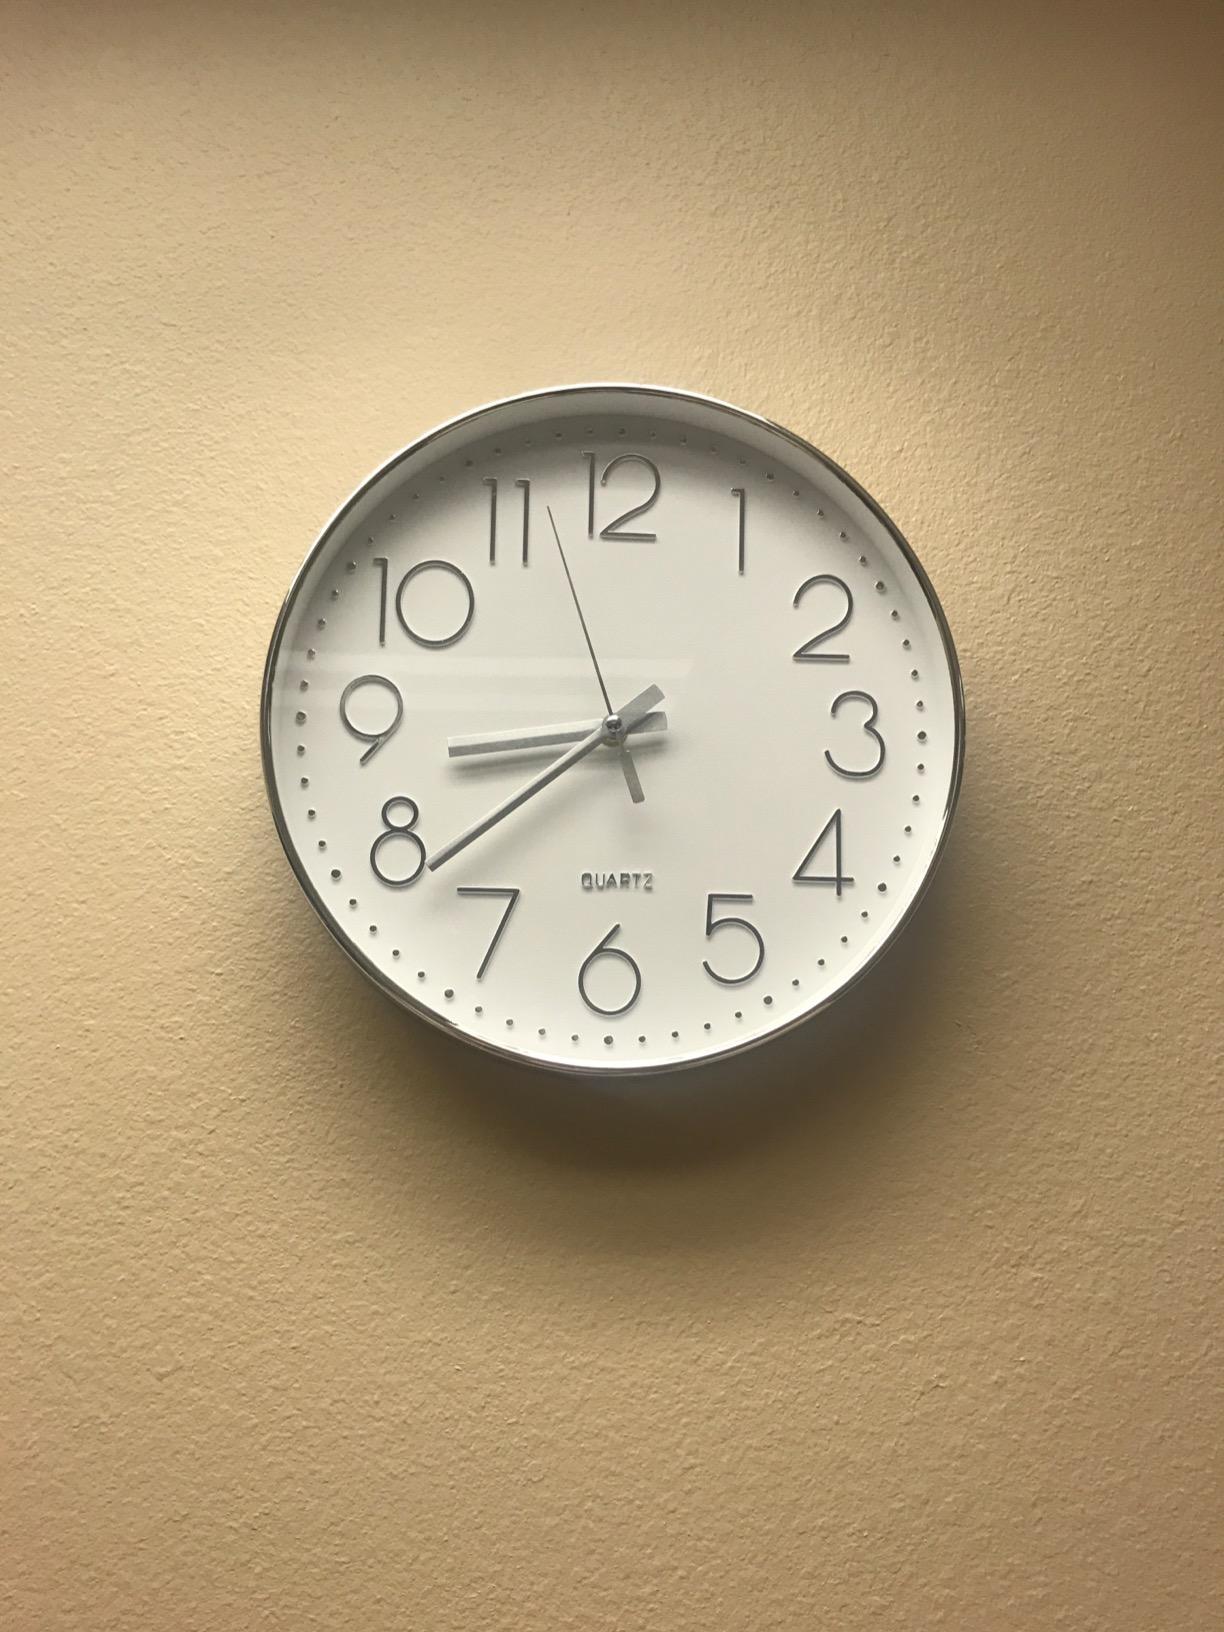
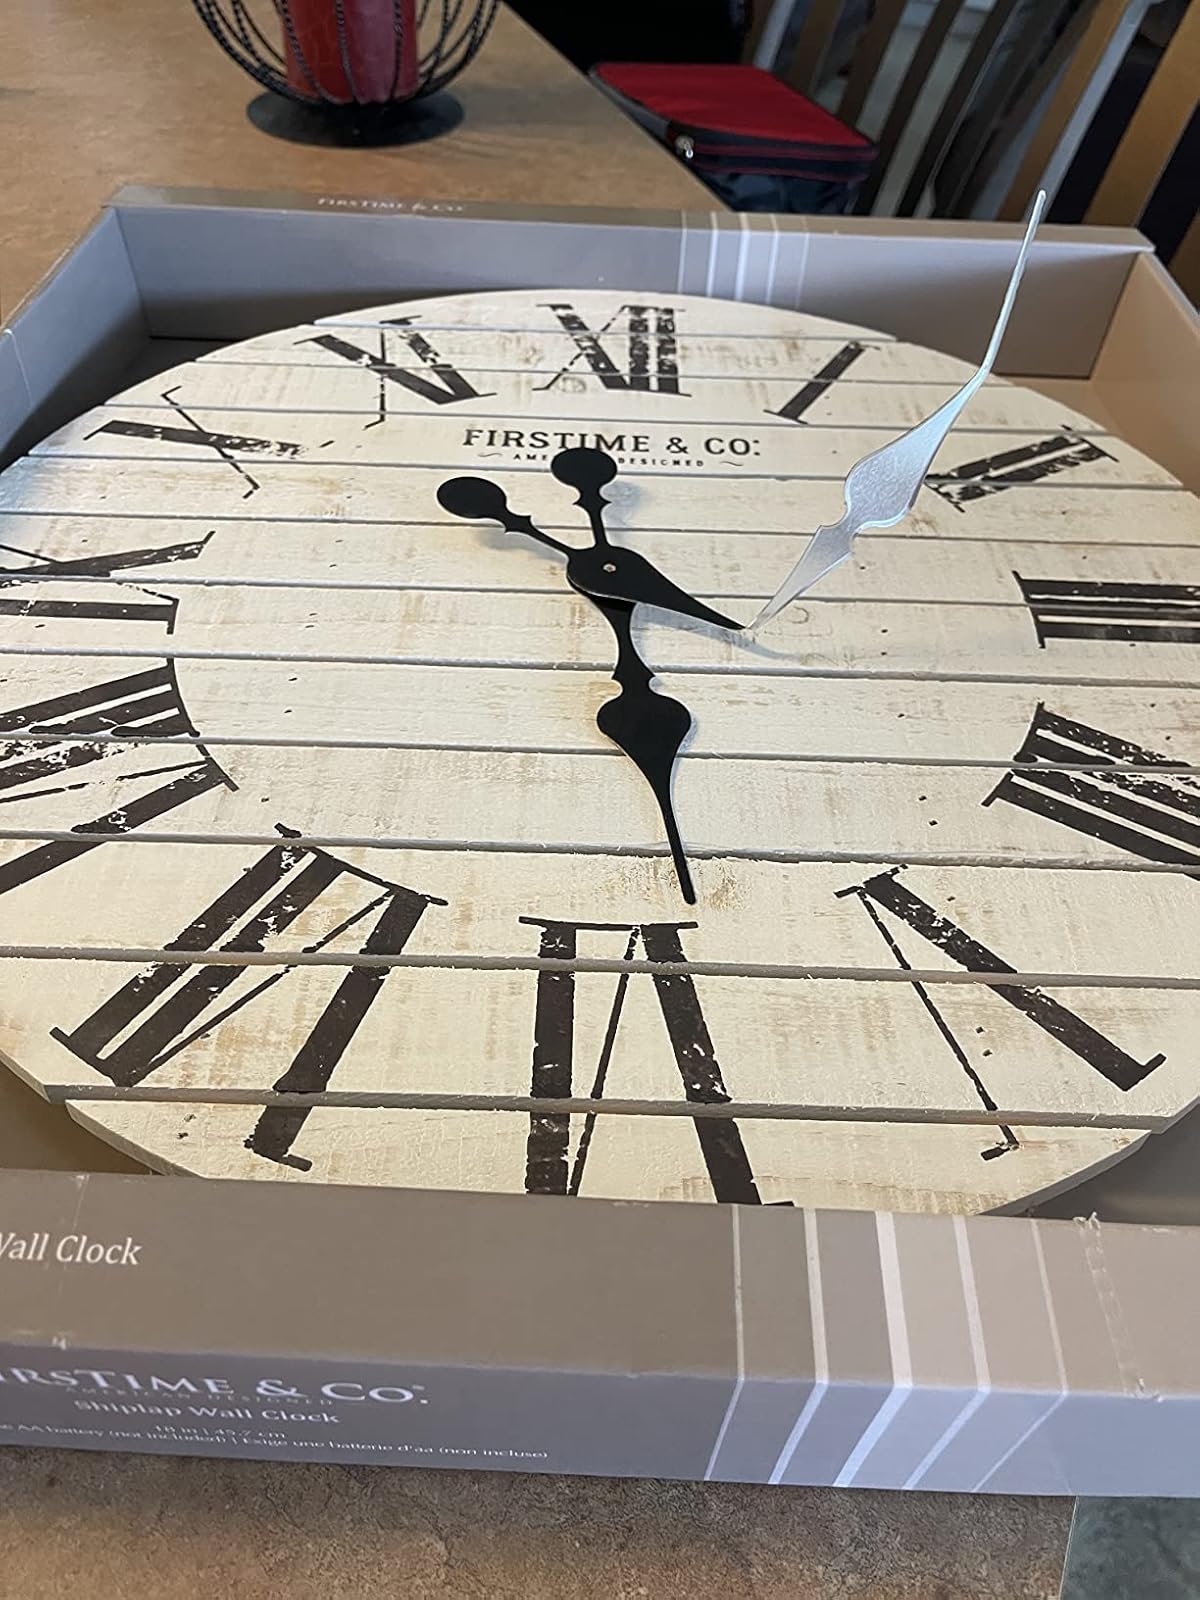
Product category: clock
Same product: no